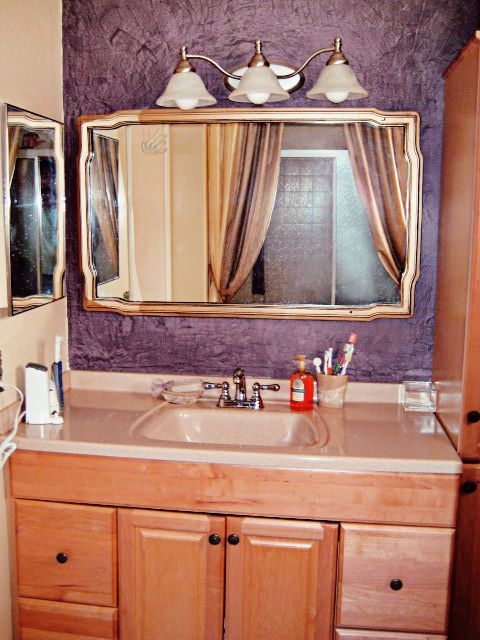
Room type: bathroom